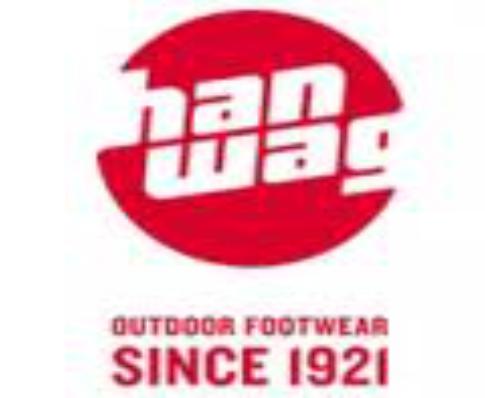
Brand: Hanwag
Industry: Sports